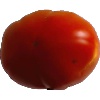
Label: Tomato 1